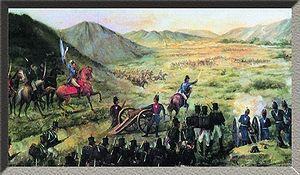
La bataille de Salta eut lieu le 20 février 1813 sur la plaine de Castañares, près de la ville de Salta, au cours des guerres d'indépendance en Amérique du Sud. Les forces républicaines argentines de l'armée du nord, dirigées par le général Manuel Belgrano, y battirent pour la deuxième fois, après leur victoire à Tucumán, les royalistes espagnols commandés par le général Pío de Tristán. L'armée royaliste au grand complet fit sa reddition après cette bataille.
La Guerre d’indépendance de l’Argentine, aussi appelée Guerre des Provinces unies du Río de la Plata est l’ensemble des batailles et campagnes militaires qui, dans le cadre des guerres d’indépendance hispanoaméricaines, eurent lieu en Amérique du Sud et auxquelles prirent part des forces militaires des Provinces unies du Río de la Plata, État qui succéda à la Vice-royauté du Río de la Plata et fut le prédécesseur de la République d’Argentine.